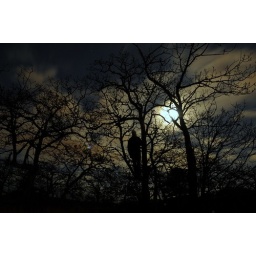
My brother standing in a tree looking over the eerily lit sky